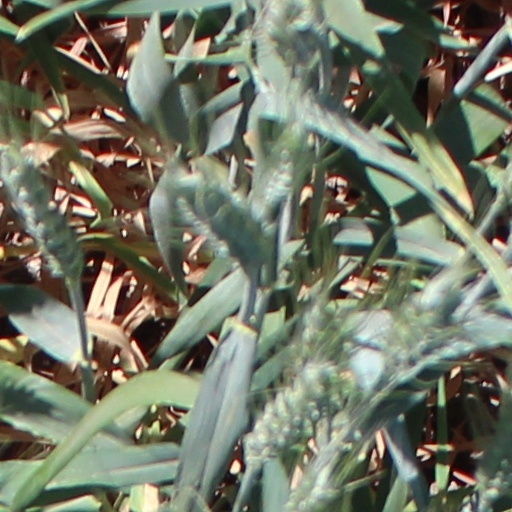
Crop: wheat